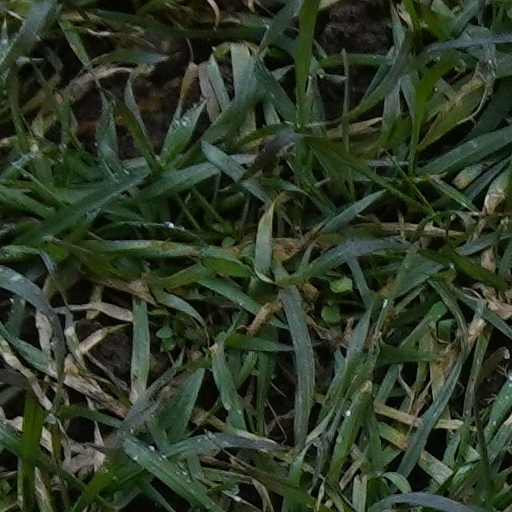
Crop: wheat